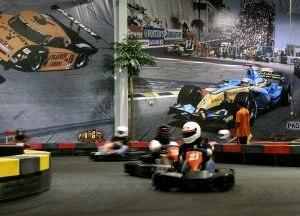
Le karting est une discipline du sport automobile qui se pratique sur des circuits de 700 à 1 500 mètres environ et d'une largeur de 8 mètres en moyenne pouvant accueillir jusqu'à une quarantaine de karts simultanément lors d'une course. Les karts sont de petites voitures monoplaces à quatre roues, équipées d’un moteur de petite cylindrée pouvant développer jusqu'à plus de 40 chevaux, pour un poids inférieur à 175 kg avec le pilote, ce qui en fait des engins de course très performants.